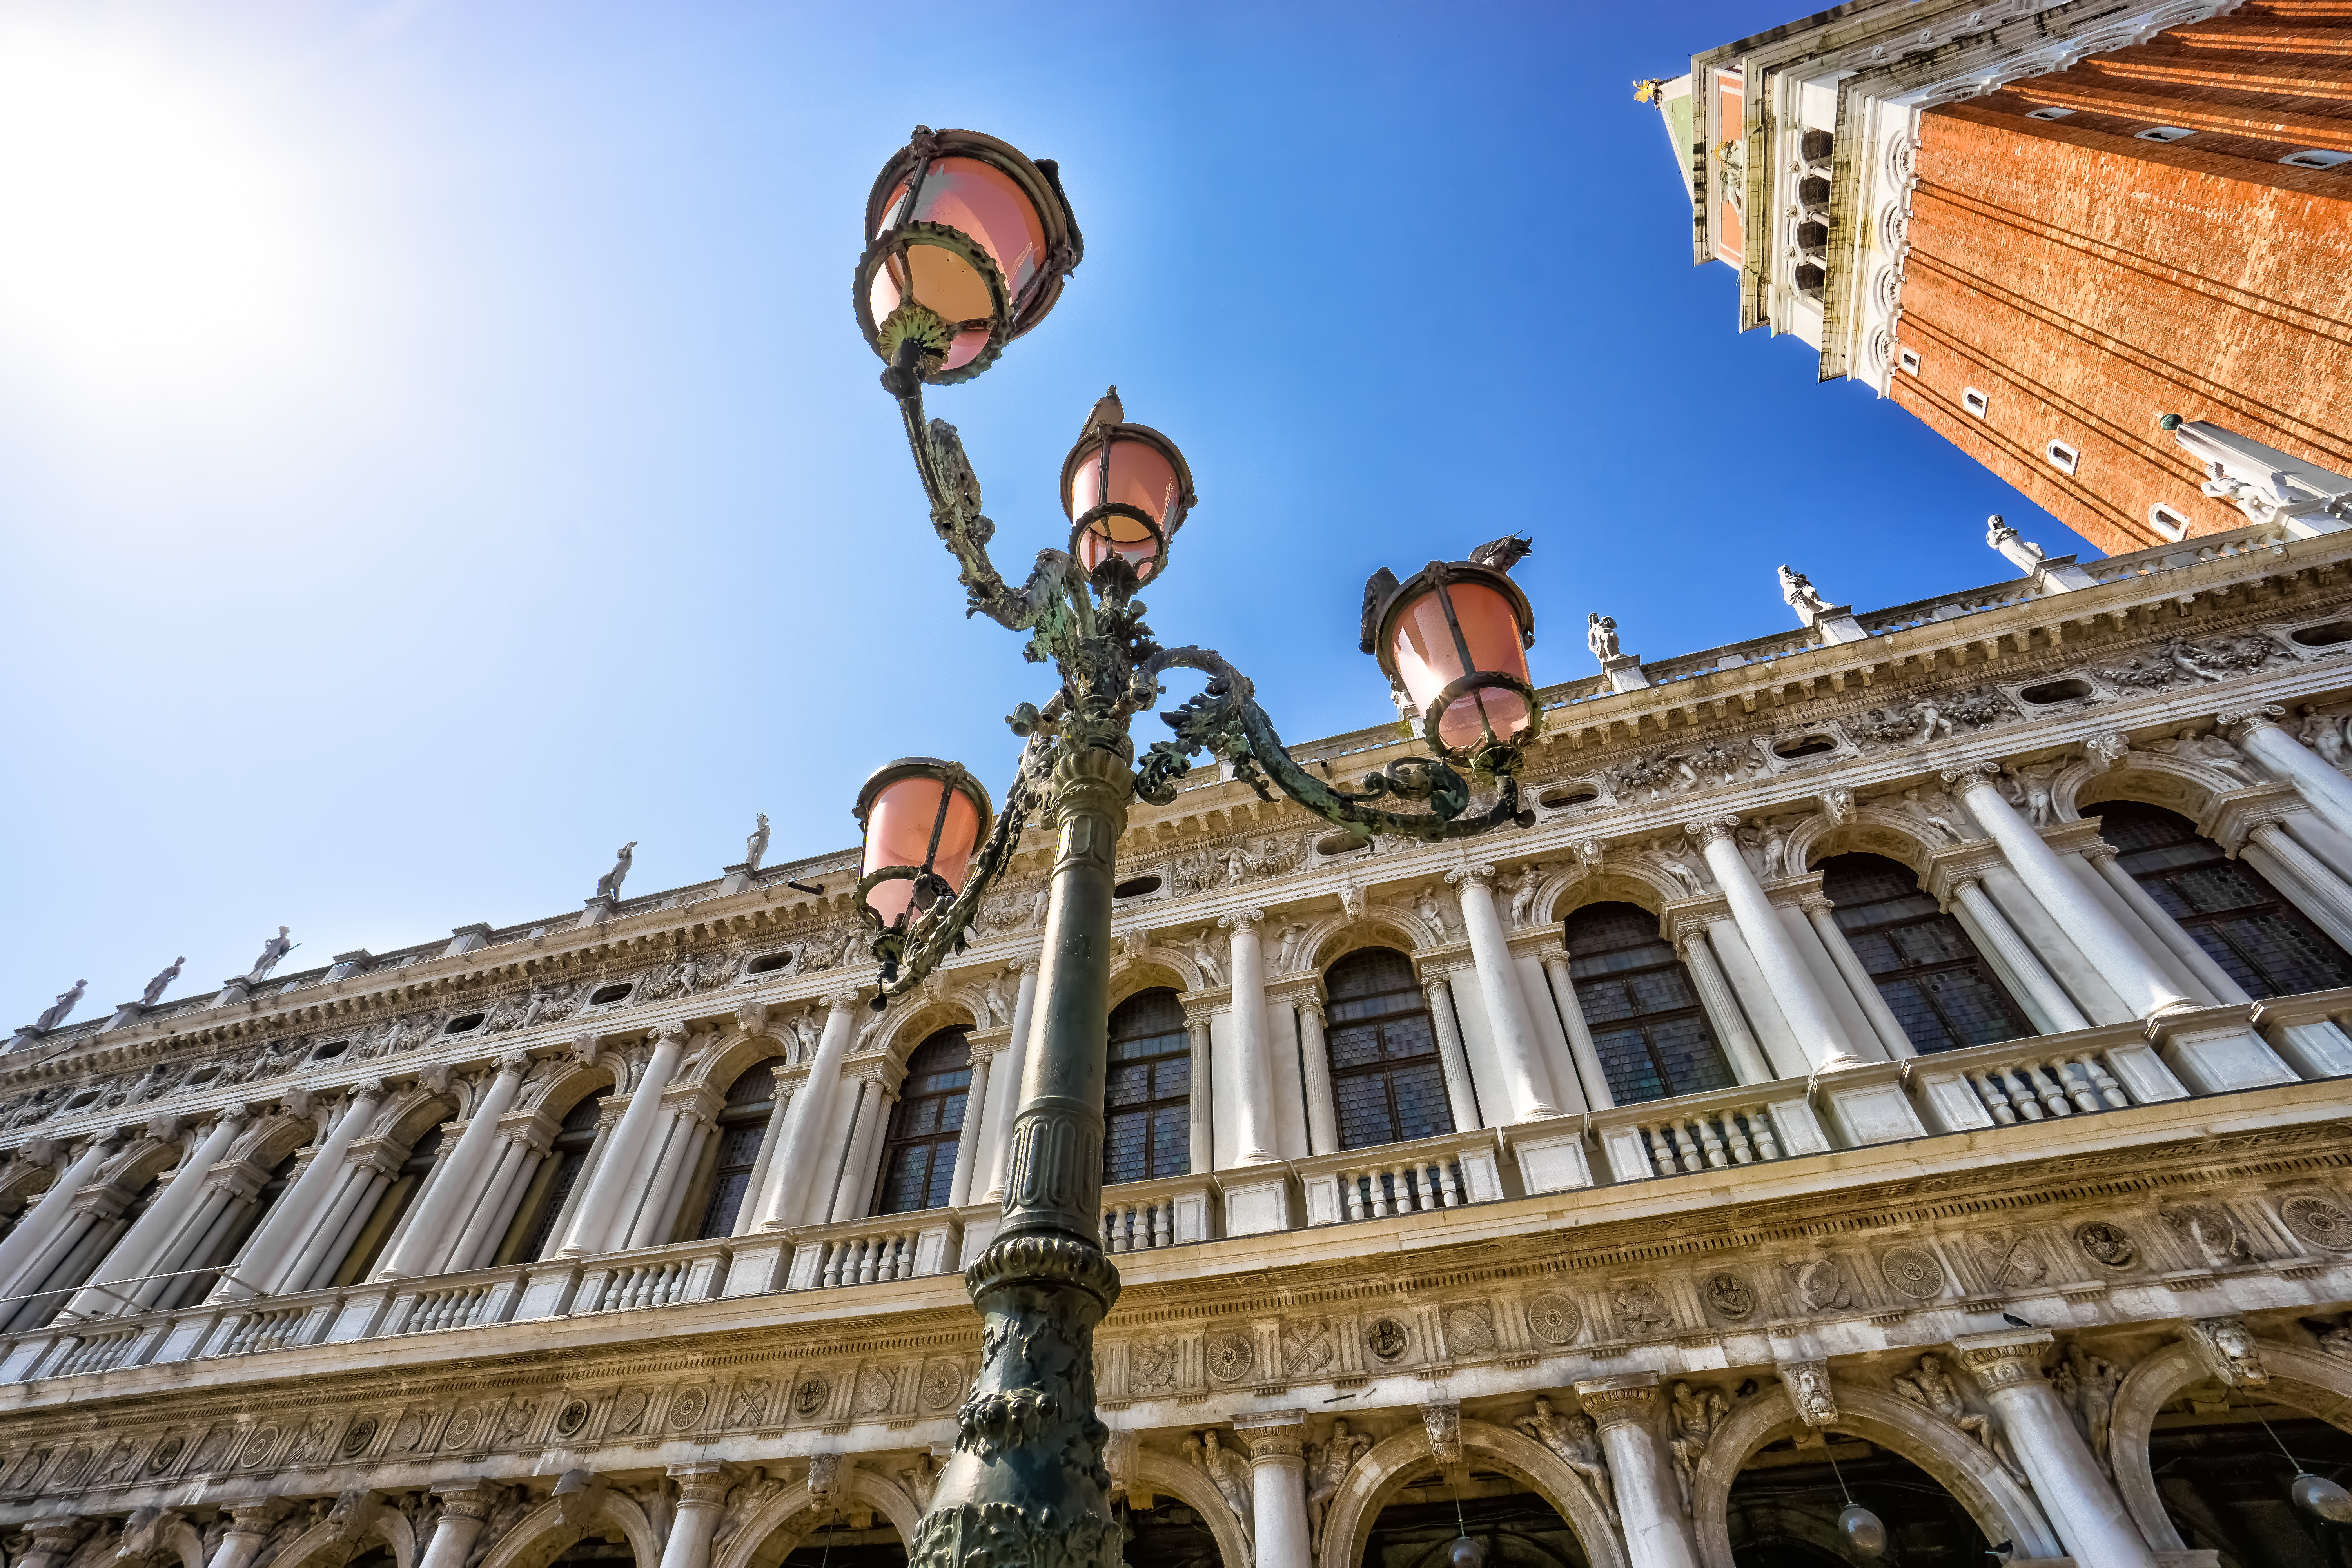
architecture, structure, building, city, construction, lantern, sight, landmark, facade, exterior, historic, tourism, outdoors, capital, lamppost, culture, famous, ancient rome, low angle shot, ancient history, worm's eye view